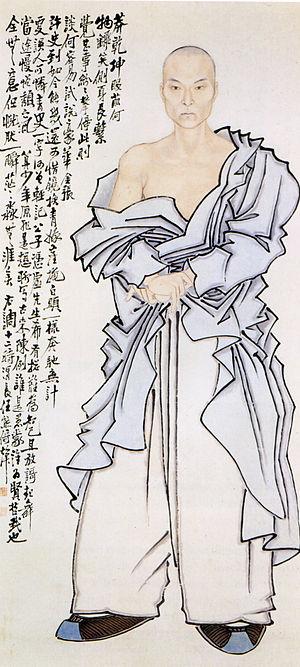
L’art chinois, recouvre l'ensemble des arts de culture chinoise dans le monde chinois et la diaspora. La conception occidentale de l'art est utilisée en Chine à l'époque moderne, dans son sens le plus large, pour aborder toutes les formes d'art pratiquées en Chine tout au long de son histoire.
Ren Xiong ou Jen Hiong ou Jên Hsiung, surnom : Weichang, est un peintre chinois du XIXᵉ siècle. Il est né le 19 juillet 1823, originaire de Xiaoshan, qui est une subdivision administrative de la province du Zhejiang en Chine. Il est mort le 23 novembre 1857.
La peinture de la dynastie Qing (1644 - 1912), se situe dans le respect de l'héritage de la peinture chinoise des dynasties précédentes, mais se renouvelle progressivement dans tous les domaines : que ce soit la peinture chinoise de cour, la production de l'Académie, celle des groupes d'artistes, lettrés ou non, proches ou en opposition au pouvoir, celle des peintres retirés pour raisons politiques, celle des « excentriques », celle des nombreux ateliers commerciaux qui produisent des copies, ou des peintures de jolies femmes et des peintures érotiques, et jusqu'à la peinture quasi industrielle destinée à l'exportation, tous ces domaines évoluent, s'effacent ou apparaissent sous une forme radicalement nouvelle.